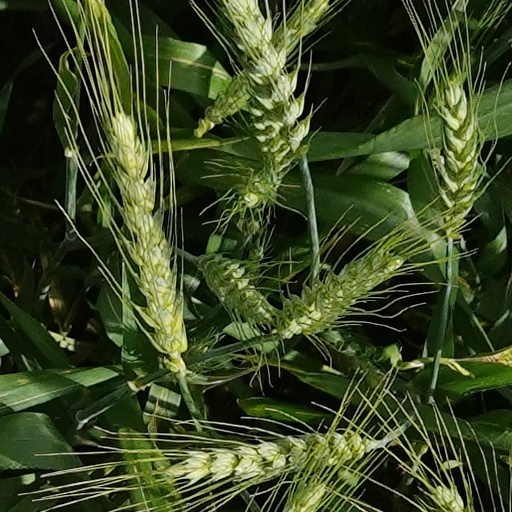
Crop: wheat